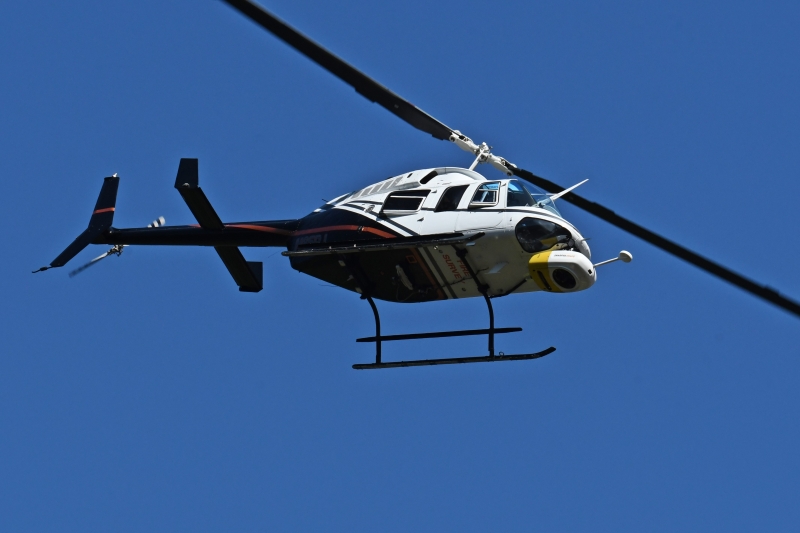
Vehicle type: Planes